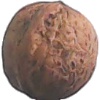
Label: walnut